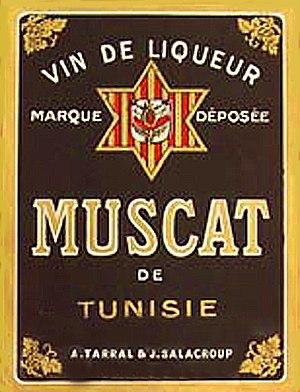
Vin de liqueur Muscat de Tunisie
La viticulture en Tunisie a une longue tradition qui a commencé dans l'Antiquité comme dans beaucoup d'autres pays du bassin méditerranéen, grâce aux Phéniciens et, dans ce cas spécifique, grâce aux Carthaginois.